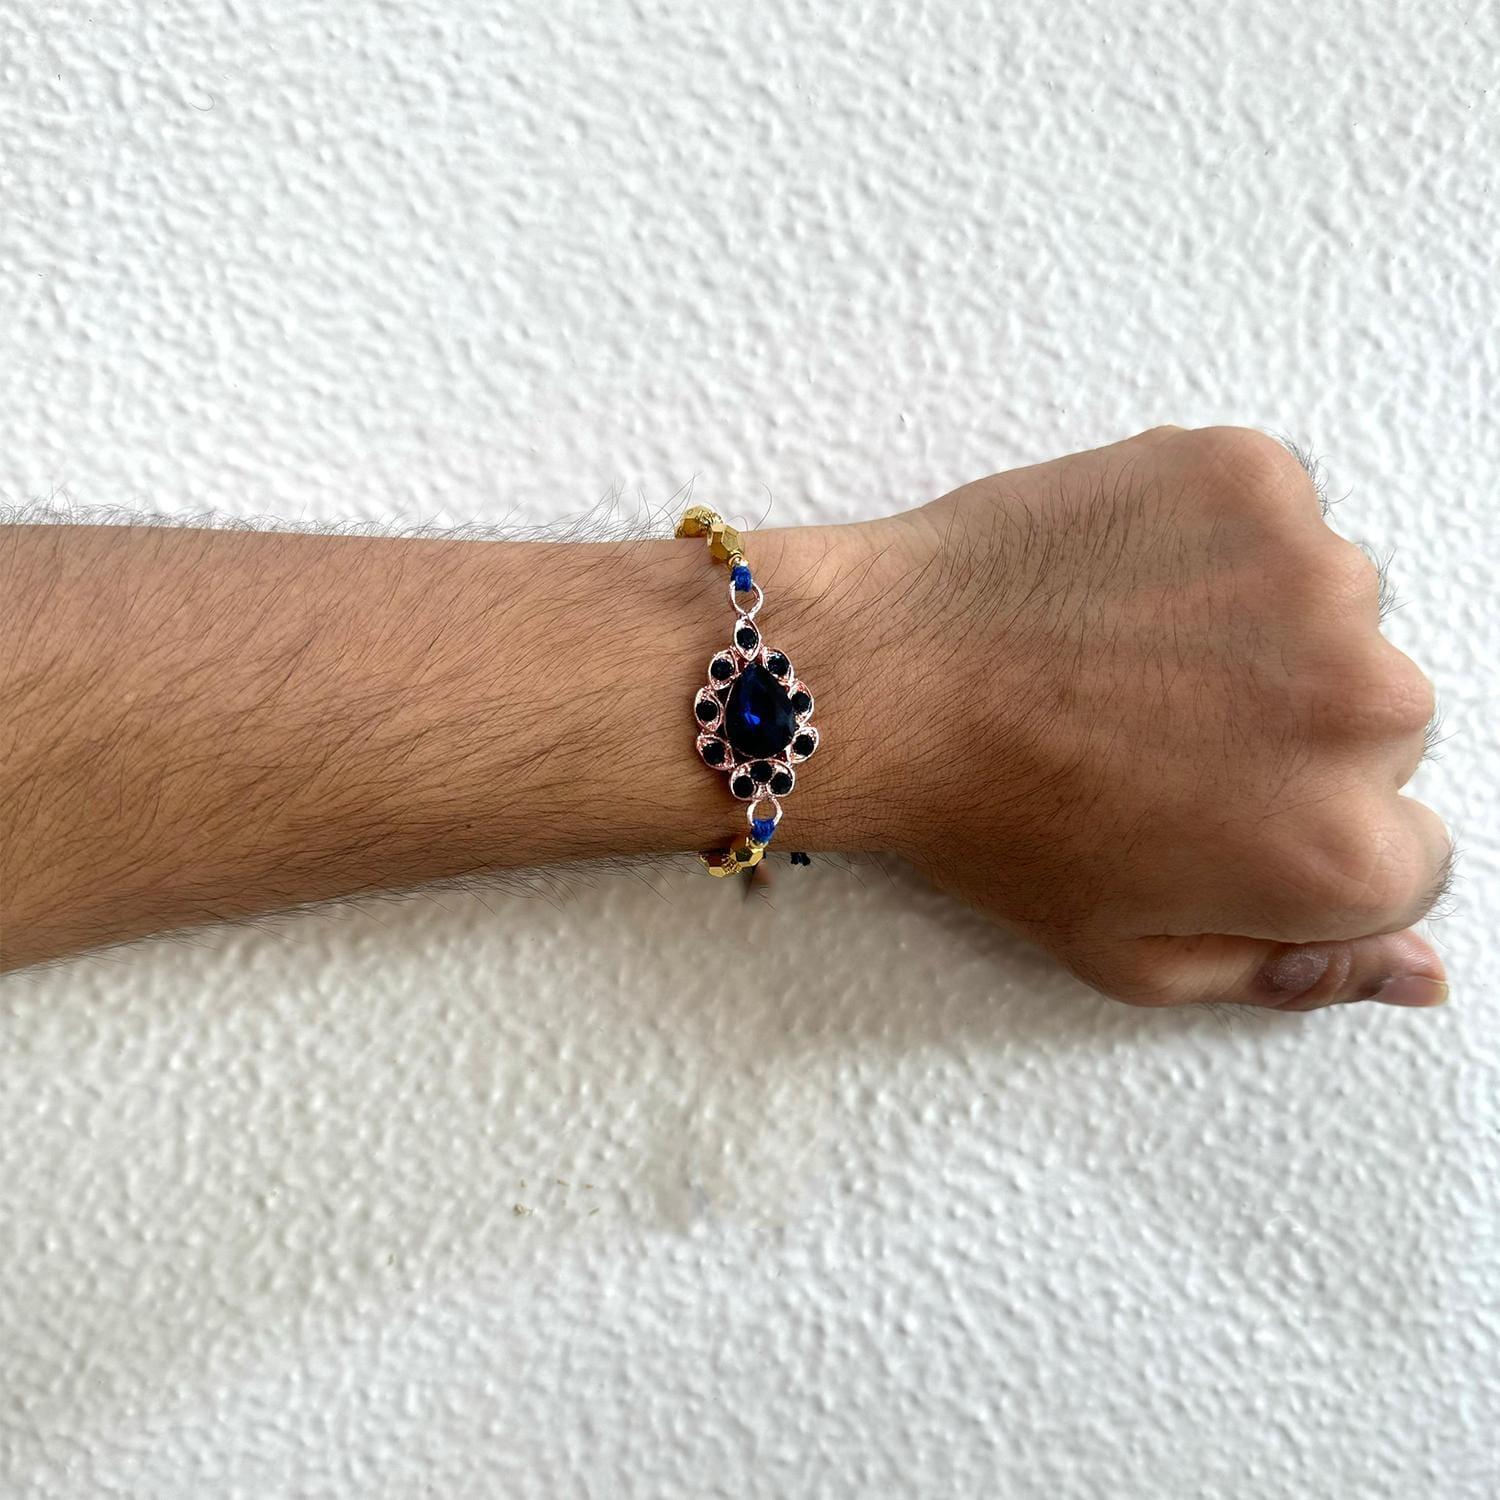
 Mahi Rose Gold Plated Blue Crystals Studded Simple and Classic Rakhi for Bhaiya, Brother, Bhai, Bro (RA1100794ZBlu)
Type: Rakhis
Brand: Mahi
Price: Rs. 229
 Celebrate Raksha Bandhan with our exquisitely crafted Rakhi, designed to strengthen the bond between siblings. This traditional Rakhi features intricate beadwork and durable thread, ensuring it stands the test of time. Handmade with care, each Rakhi is a unique and meaningful gift for your brother. Each Rakhi carries heartfelt blessings and good wishes for your brother's well-being and success. Celebrates the bond of love and protection between siblings, a cherished tradition in Indian culture.
Features: The Rakhi is adorned with vibrant colors and attractive embellishments that add a touch of elegance to the celebration.,Content in Box : 1 Rakhi ; Cultural Significance: This beautiful Rakhi will acknowledge your love for Your Brother with the promise that your bond with him will grow stronger as time goes on.,Vibrant Colors: Adding bright and playful colors to the celebration will make it stand out and make it more enjoyable.,Celebrate the bond of love and protection with our exquisite Rakhis. Share the joy of Raksha Bandhan Festival with this beautiful Rakhi, a token of love, protection and blessings.,Adjustable Size and Easy to tie: Designed to fit wrists of all sizes. It is simple and easy to tie the Rakhi securely and effortlessly.
Included: 1 Rakhi